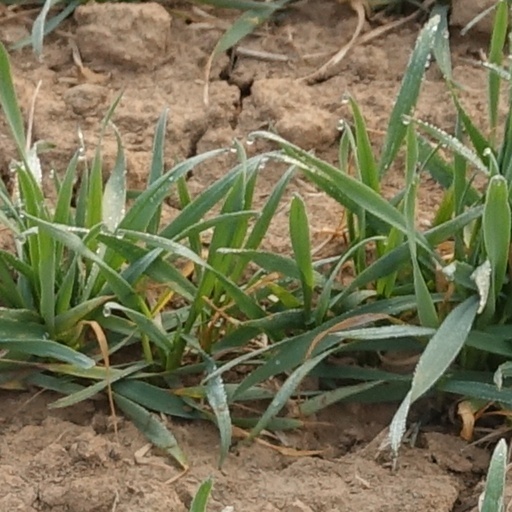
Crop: wheat